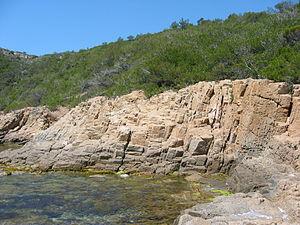
Le massif des Maures est une petite chaîne de montagne du sud de la France, située dans le département du Var, entre Hyères et Fréjus. Son point culminant, le signal de la Sauvette, atteint 776 m.